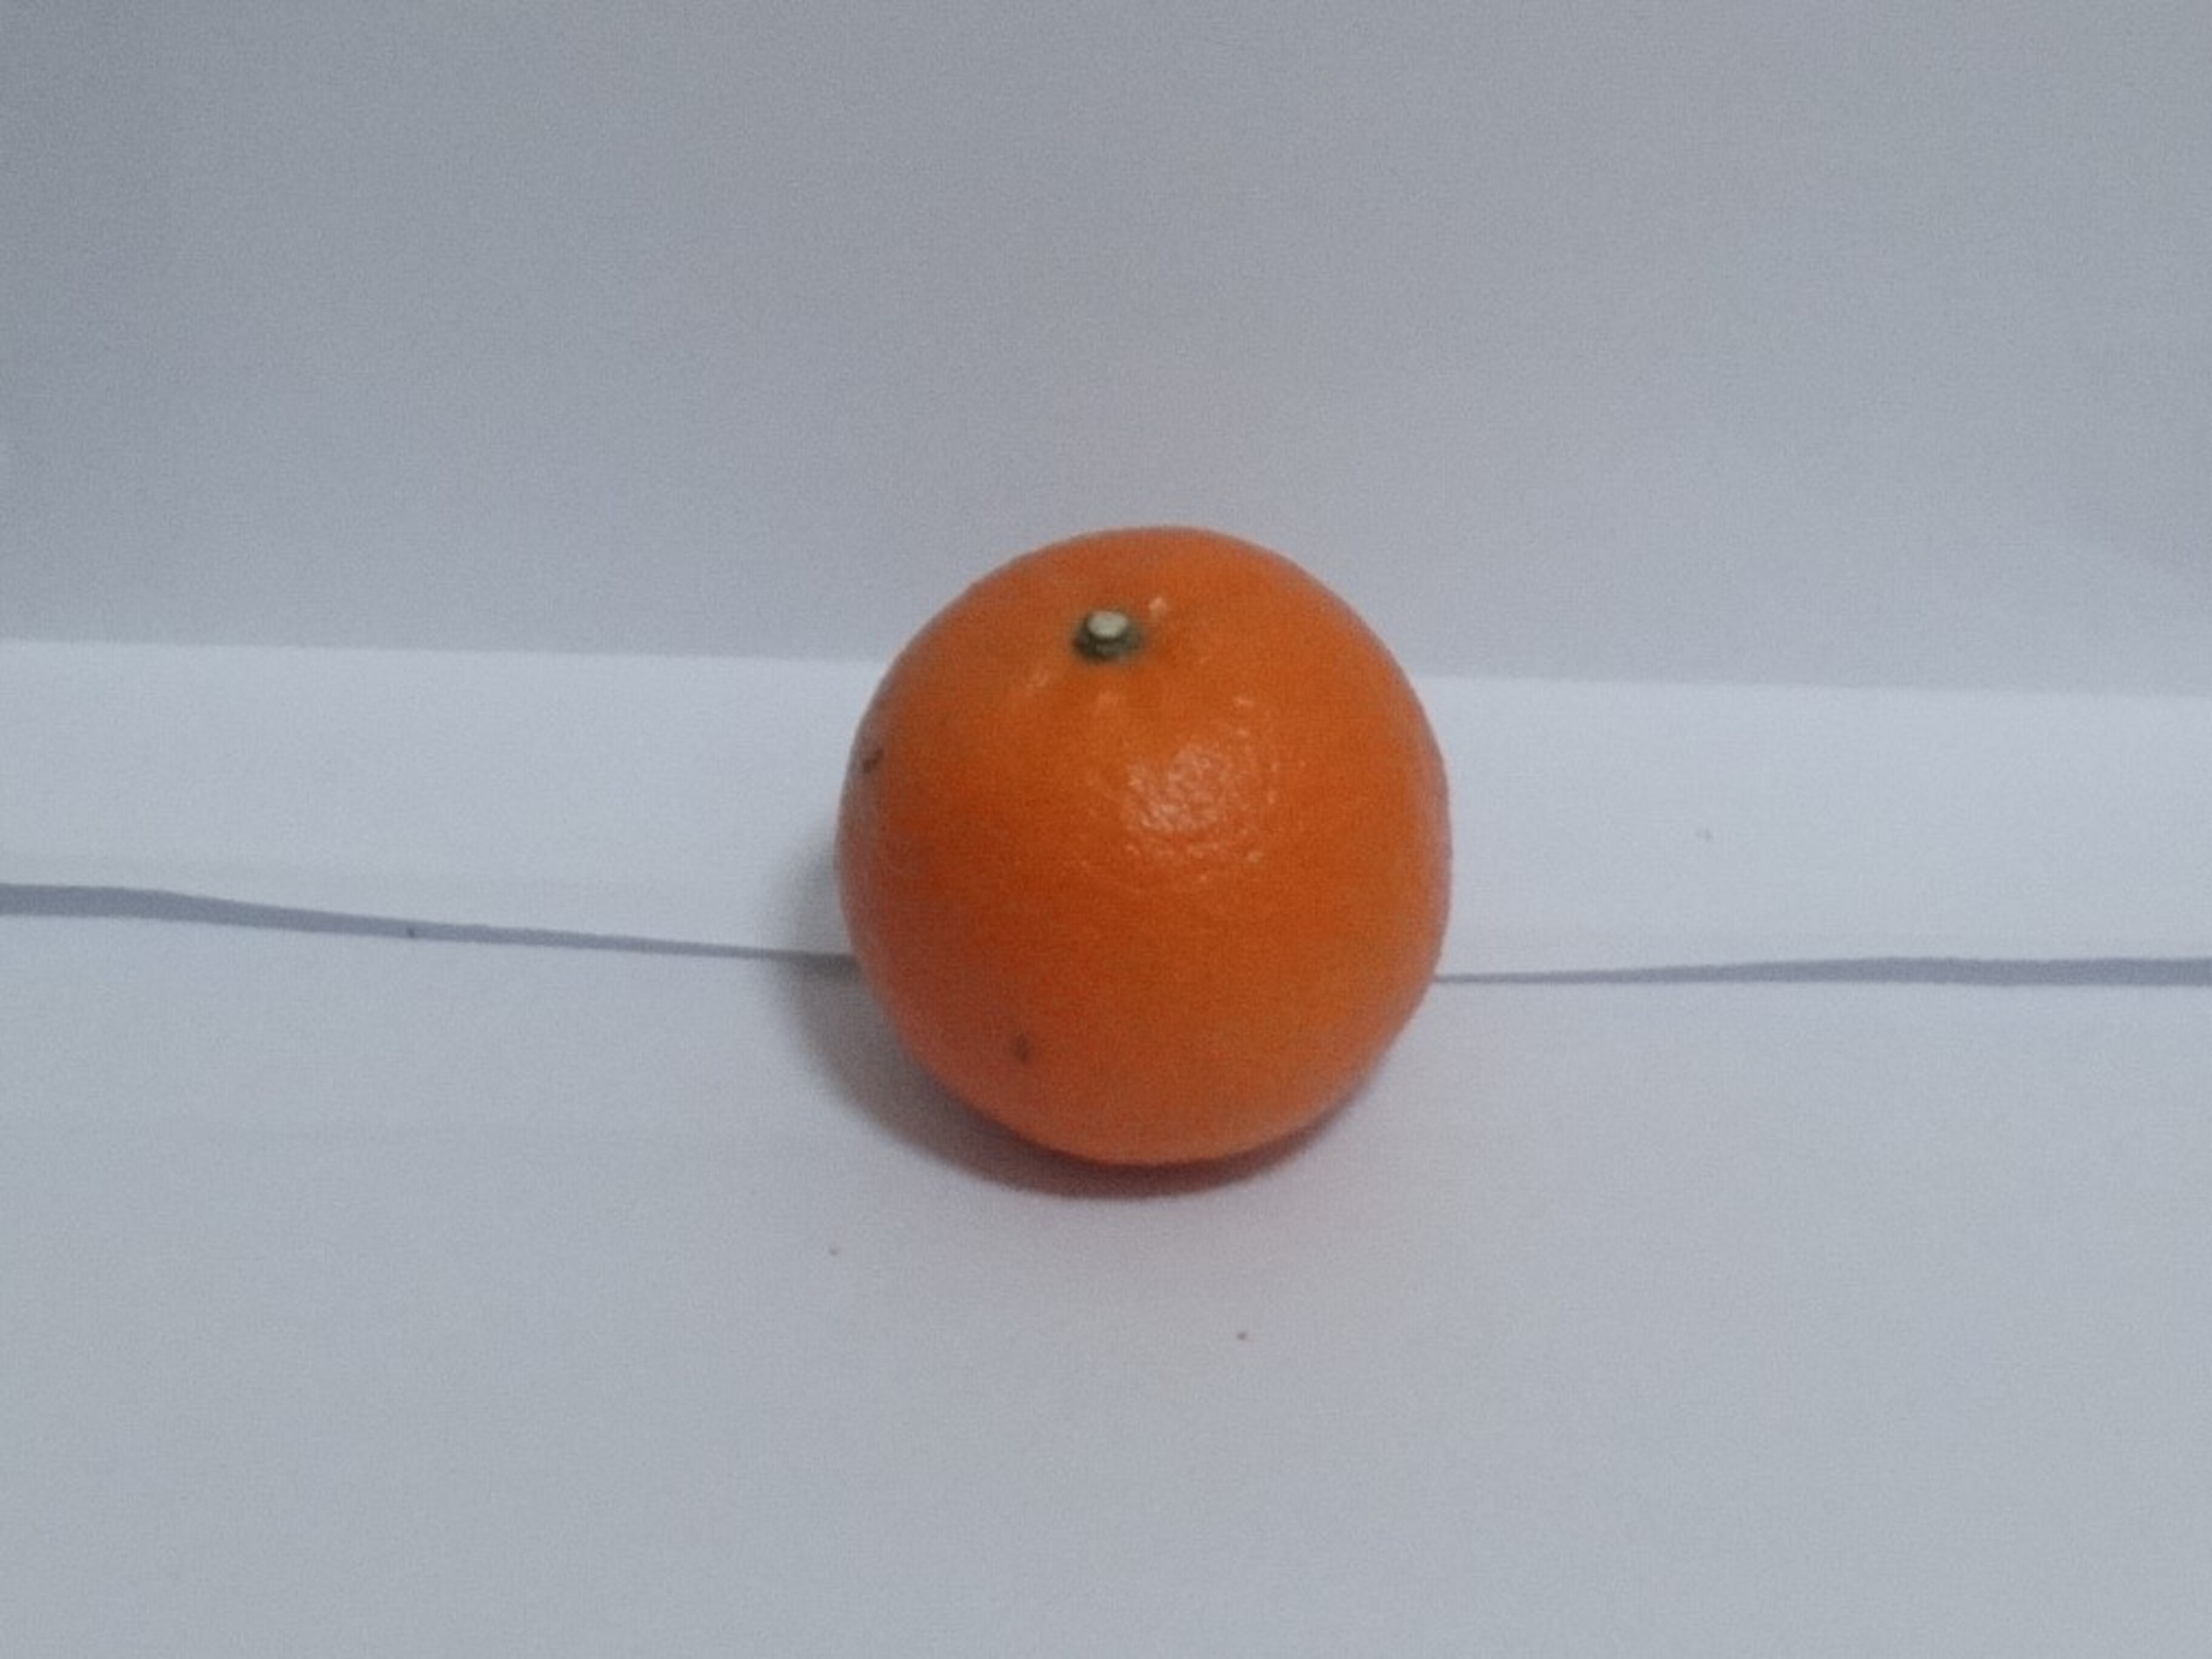
Citrus fruit variety: tankan